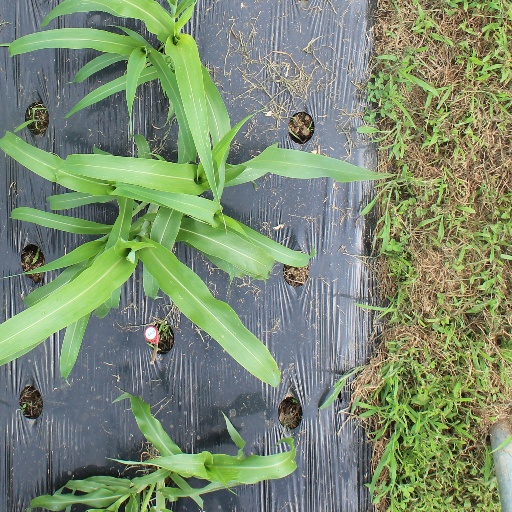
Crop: sorghum